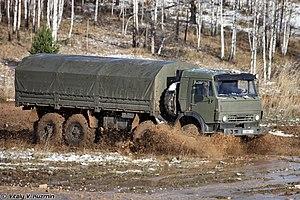
KamAZ-6350 dit "Mustang" est un camion militaire russe produit depuis 1998 par KamAZ.